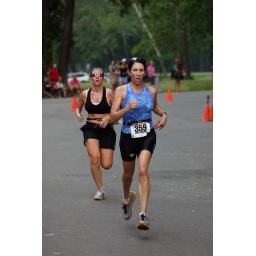
June 1st LR Sprint TRI with the swim in the ski lake and the bike and run on the NLR River trail